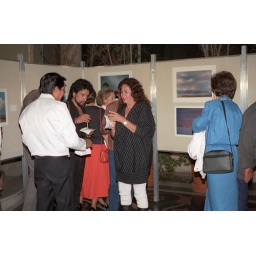
Gpa says: Lady in green dress is Rosa Benadon, our family's friend